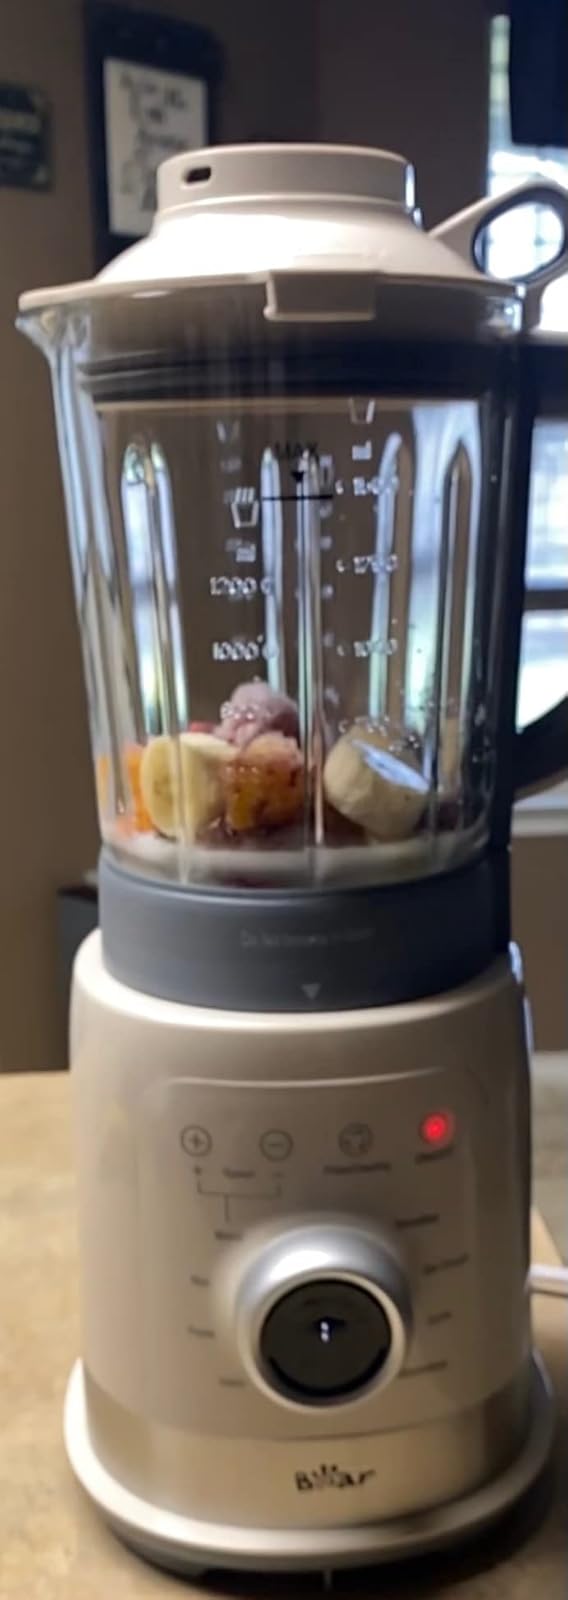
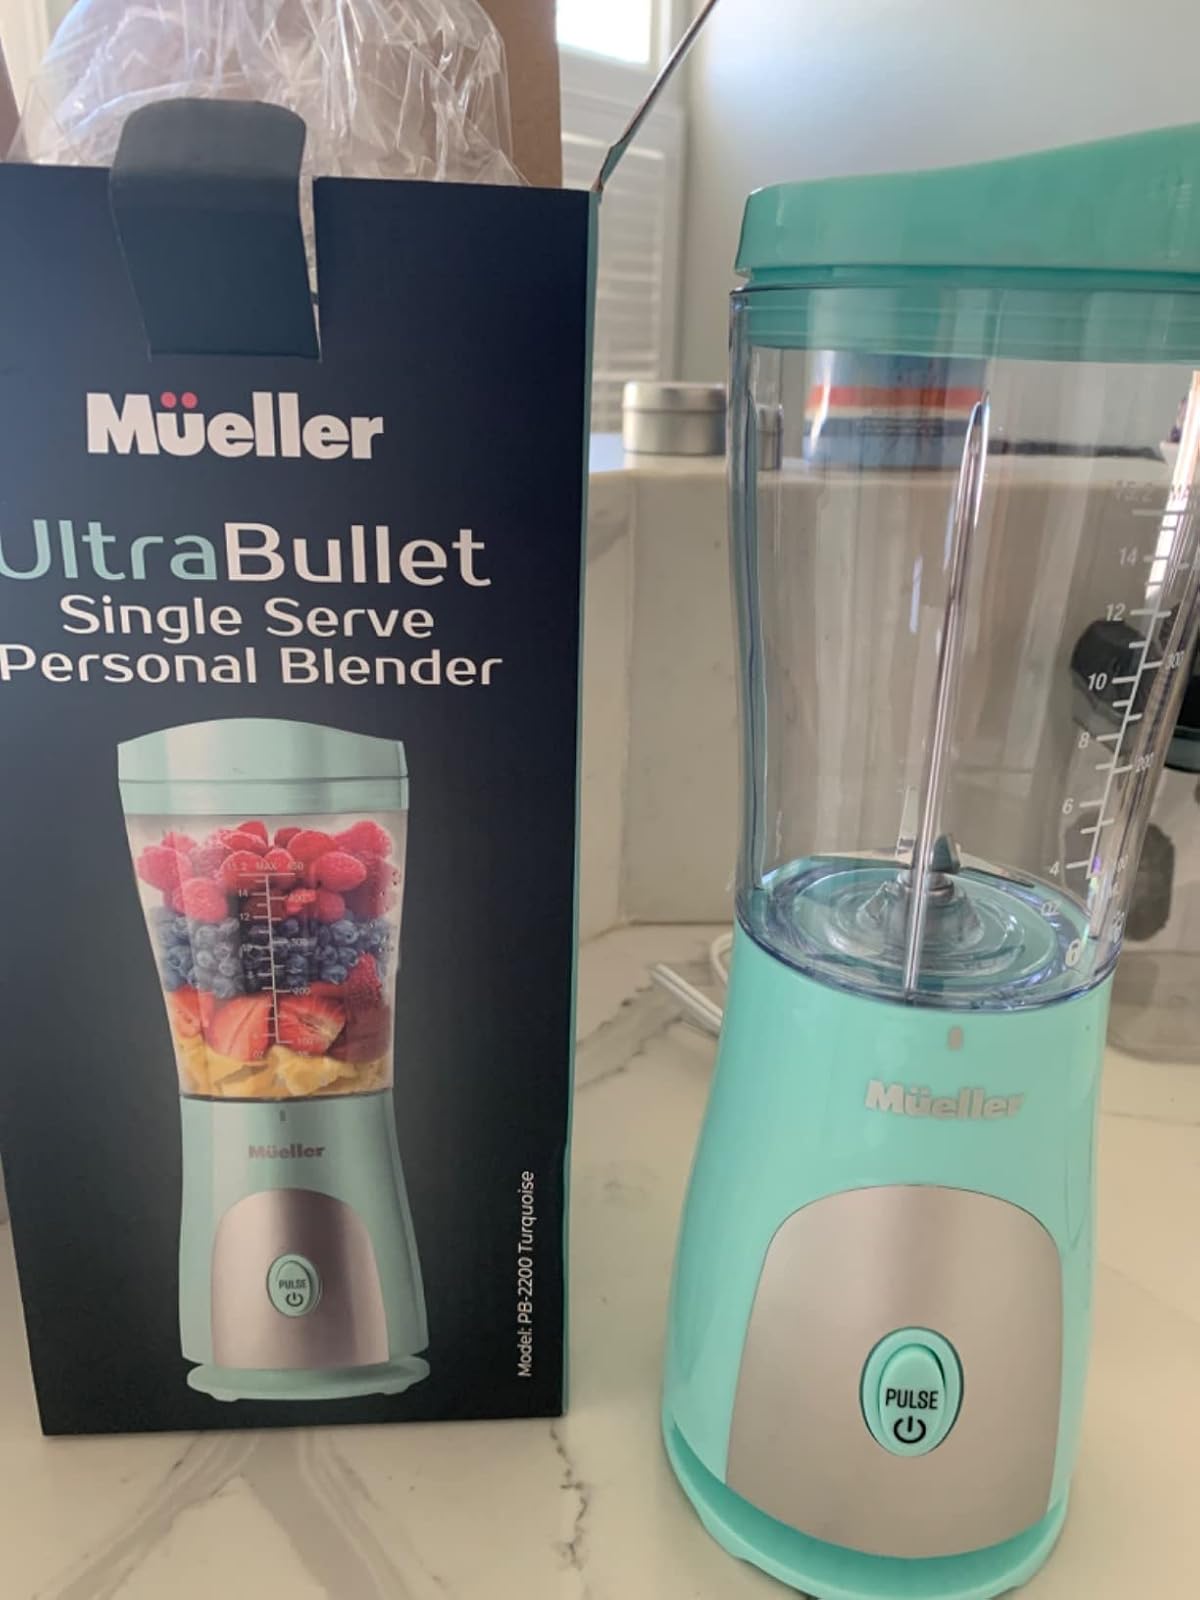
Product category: items_blender
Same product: no